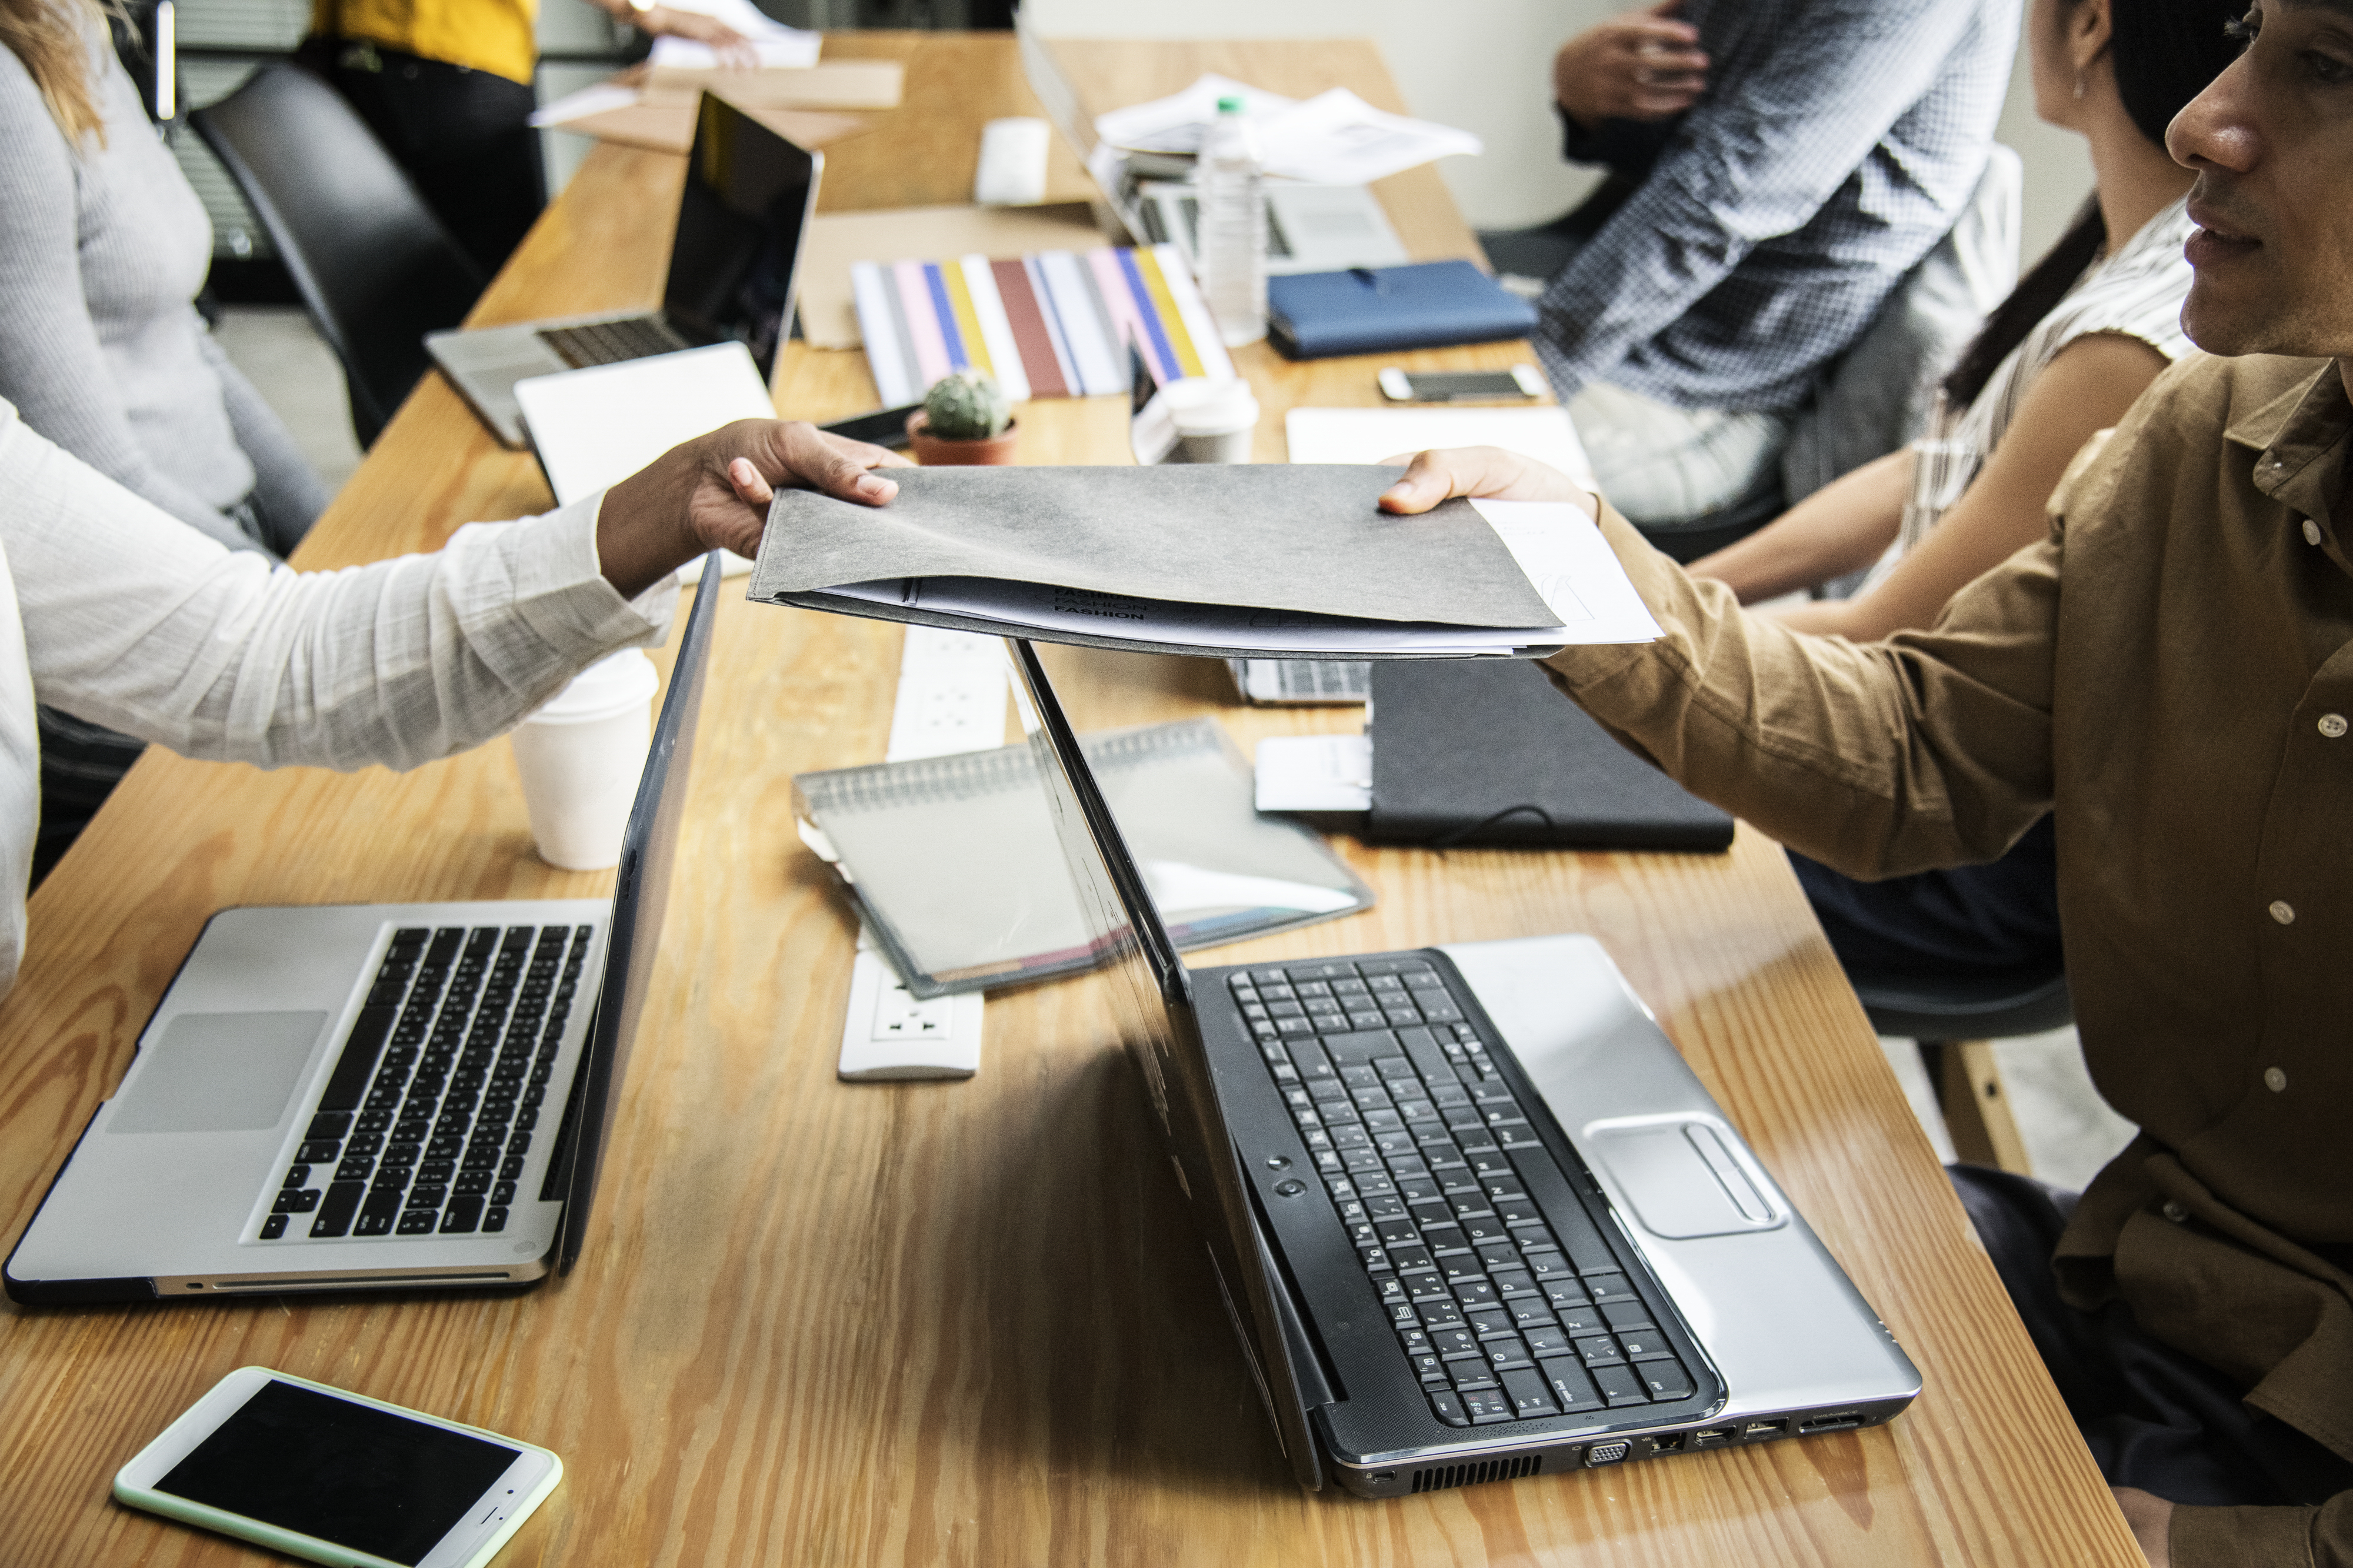
action, beverage, brainstorming, business, cheerful, colleagues, communication, computer, connection, digital device, discussion, diverse, entrepreneur, expression, folder, friends, giving, group, handing, hands, information, laptop, man, meeting, mobile phone, network, notebook, paper, paperwork, people, sending, smile, startup, strategy, talking, team, teamwork, technology, together, vision, woman, work, working, workplace, workshop, workspace, collaboration, furniture, electronic device, office